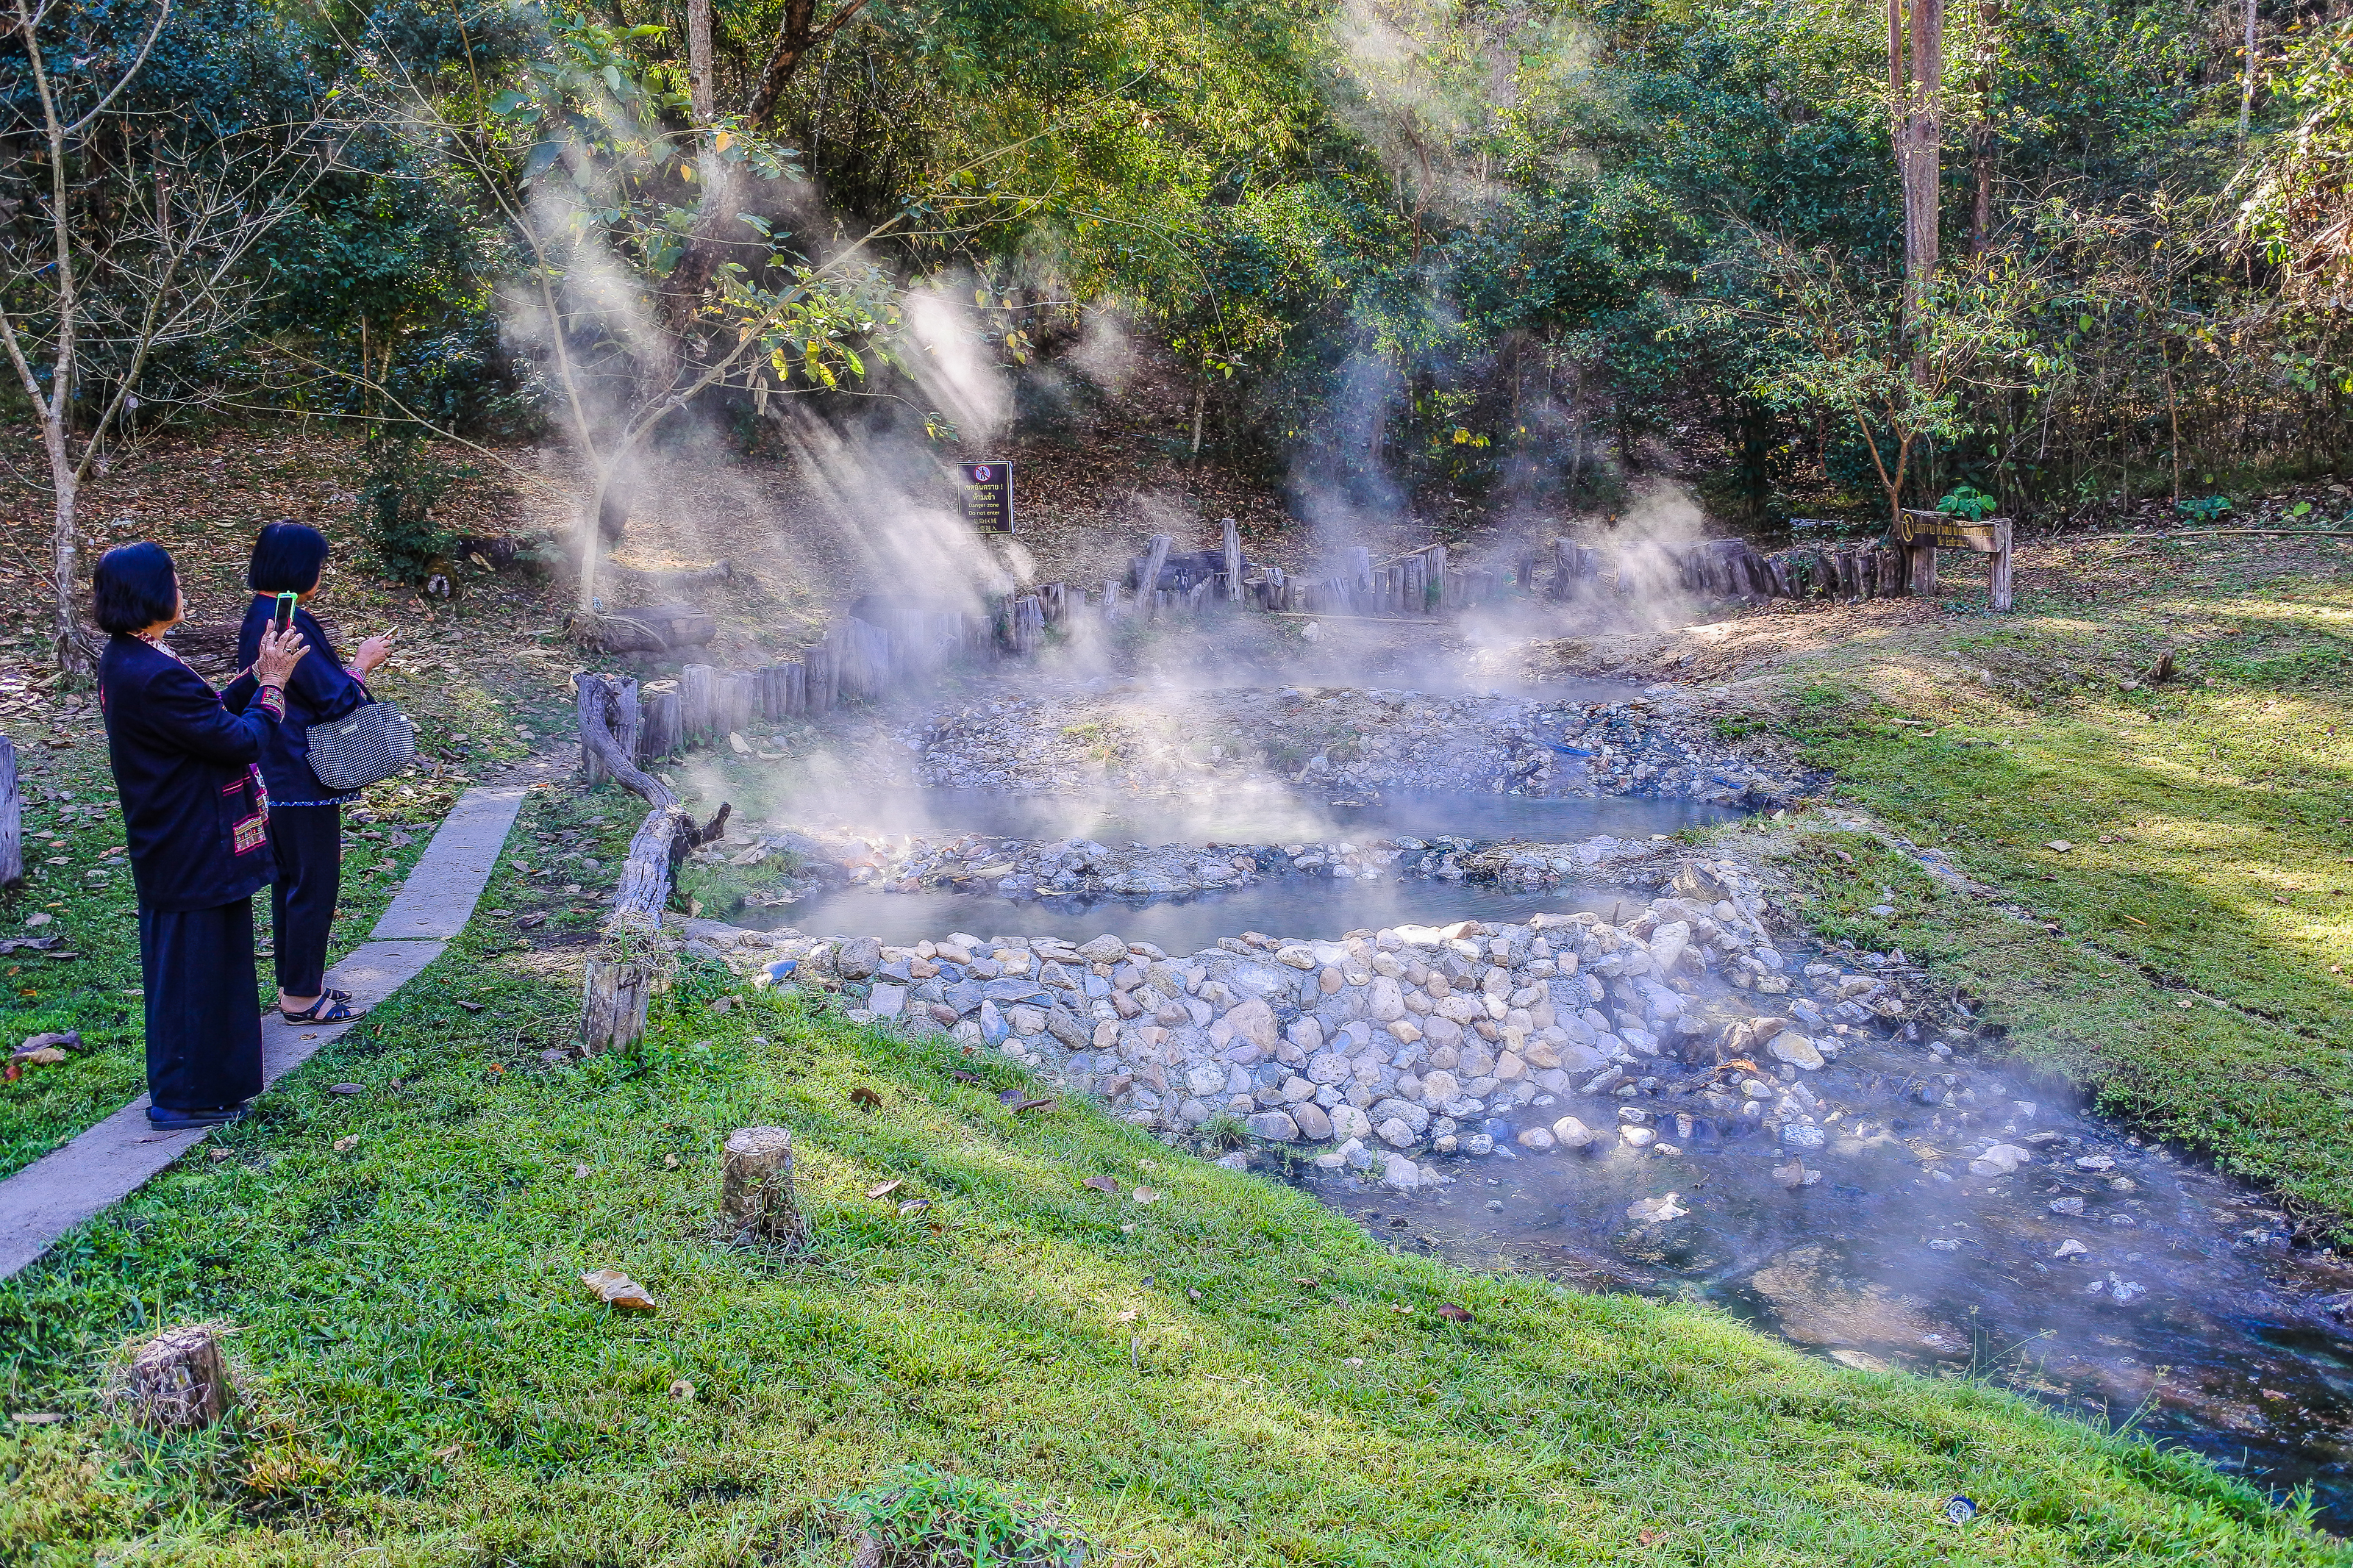
brimstone, fountain, scenic, spring, beautiful, mountain, son, white, thailand, geothermal, pai, sulfur, attractions, mineral, nobody, natural, basin, water, flowing, geyser, hong, warm, boiling, wilderness, fog, heat, dangerous, mea, tourism, geology, hot, scenery, mist, rock, national, steam, place, park, nature, sulphur, smoke, volatile, stone, explosion, outdoors, eruption, travel, wild, landscape, grass, nature reserve, watercourse, plant community, geological phenomenon, state park, woodland, lawn, forest